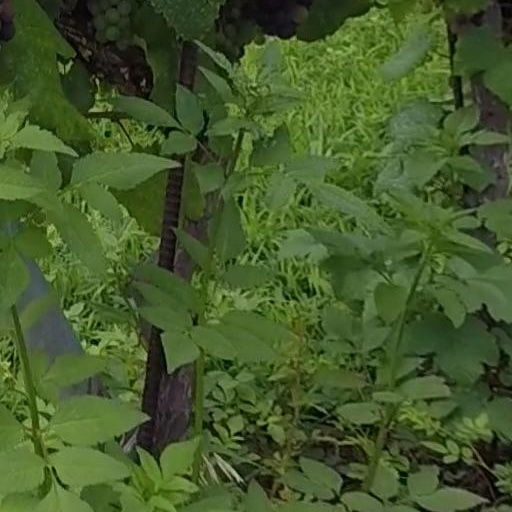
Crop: grape